Book Girl (film)

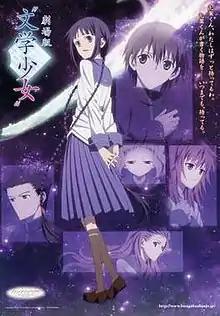
Theatrical poster

is a Japanese anime film directed by Shunsuke Tada and produced by Production I.G as a commemoration of Enterbrain's ten-year anniversary. The film is based on the light novel series "Book Girl" written by Mizuki Nomura, with illustrations by Miho Takeoka. It was released in Japanese theaters on May 1, 2010 and later released on Blu-ray Disc and DVD on August 27, 2010 by Pony Canyon.